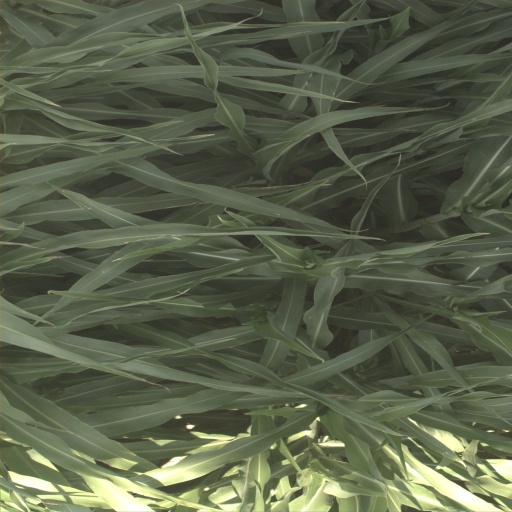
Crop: sorghum